Nepisiguit River

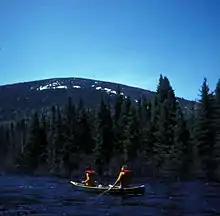
Canoeing the Nepisiguit River east of Popple Depot (1977)

The Nepisiguit River is a major river in northern New Brunswick, Canada, which enters the sea at the city of Bathurst, into the Nepisiguit Bay, part of the Bay of Chaleur.